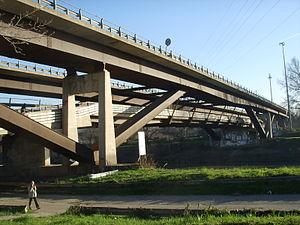
Le Ponte di Varlungo est un des ponts de Florence sur l'Arno dans sa traversée de la ville de Florence en raccordant l'autoroute sud aux communes Bagno a Ripoli, et permet aussi la traversée des piétons.
Cette liste de ponts d'Italie a pour vocation de présenter une liste de ponts remarquables d'Italie, tant par leurs caractéristiques dimensionnelles, que par leur intérêt architectural ou historique.